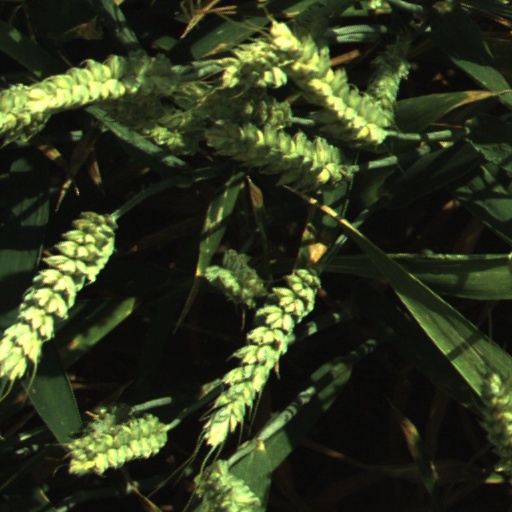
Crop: wheat